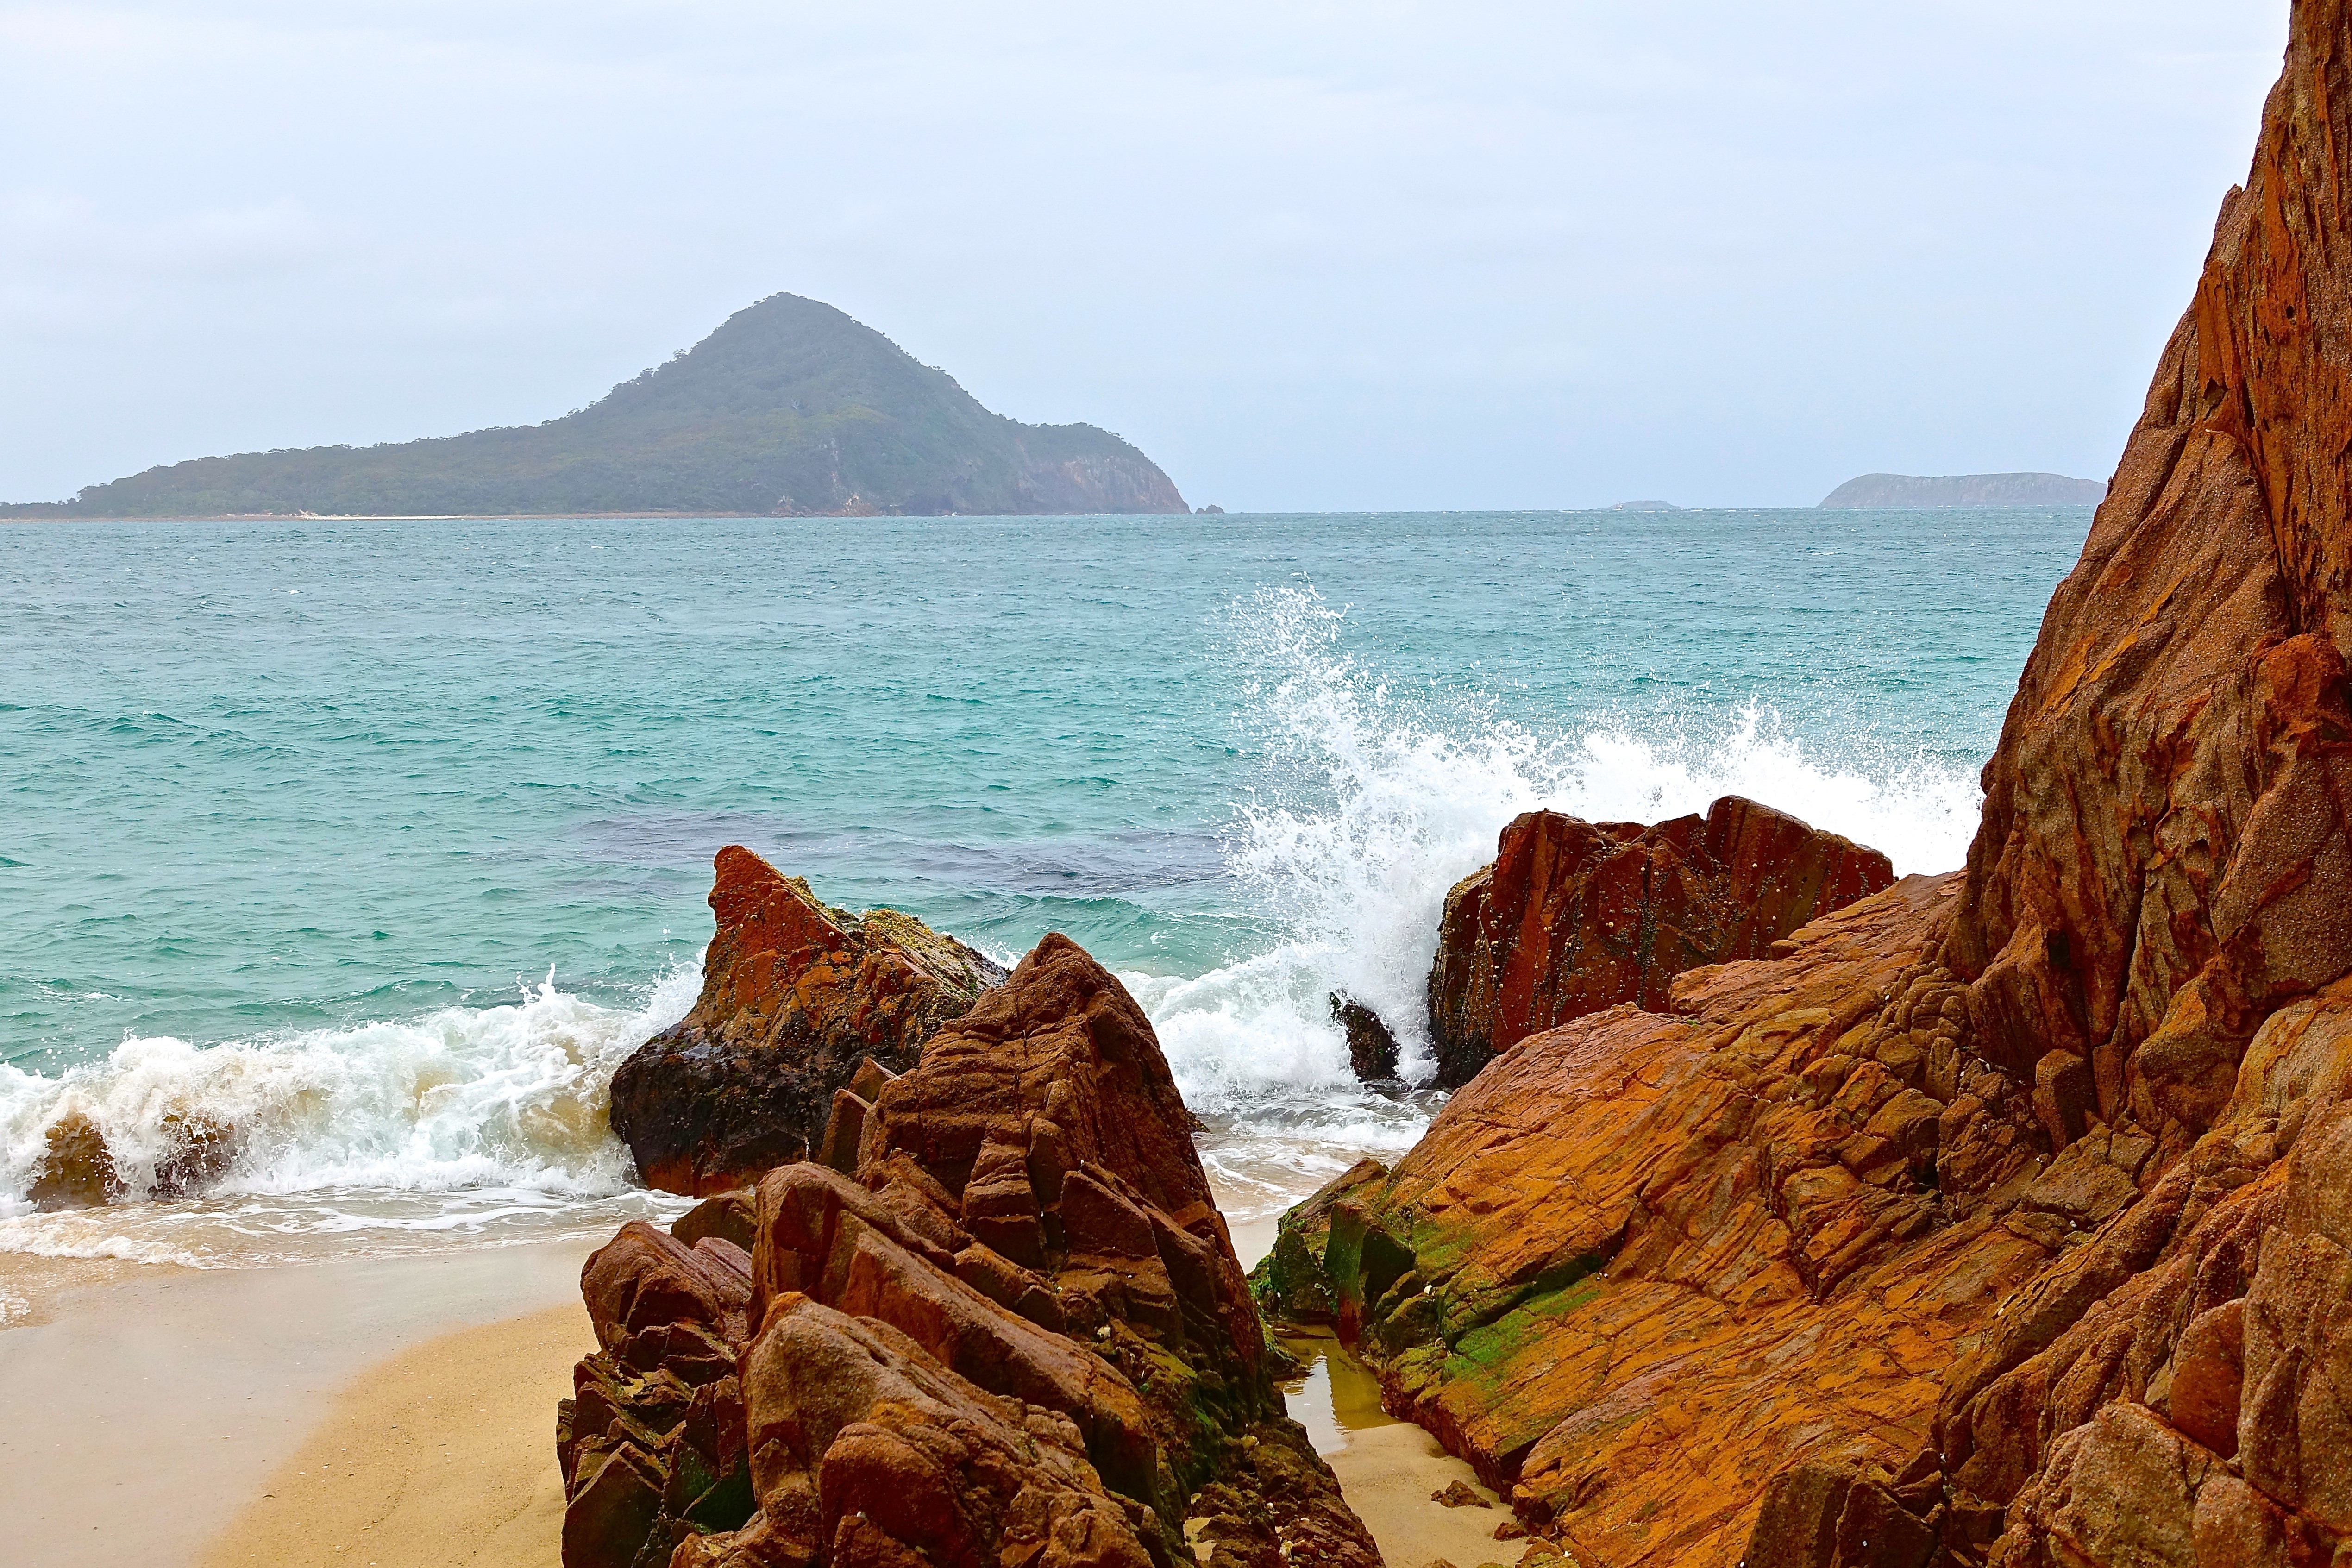
beach, landscape, sea, coast, water, rock, ocean, horizon, shore, wave, vacation, coastline, formation, cliff, seaside, cove, red, tranquil, scenic, seascape, bay, island, terrain, material, body of water, rocks, waves, cape, landform, nelson bay, geographical feature, wind wave